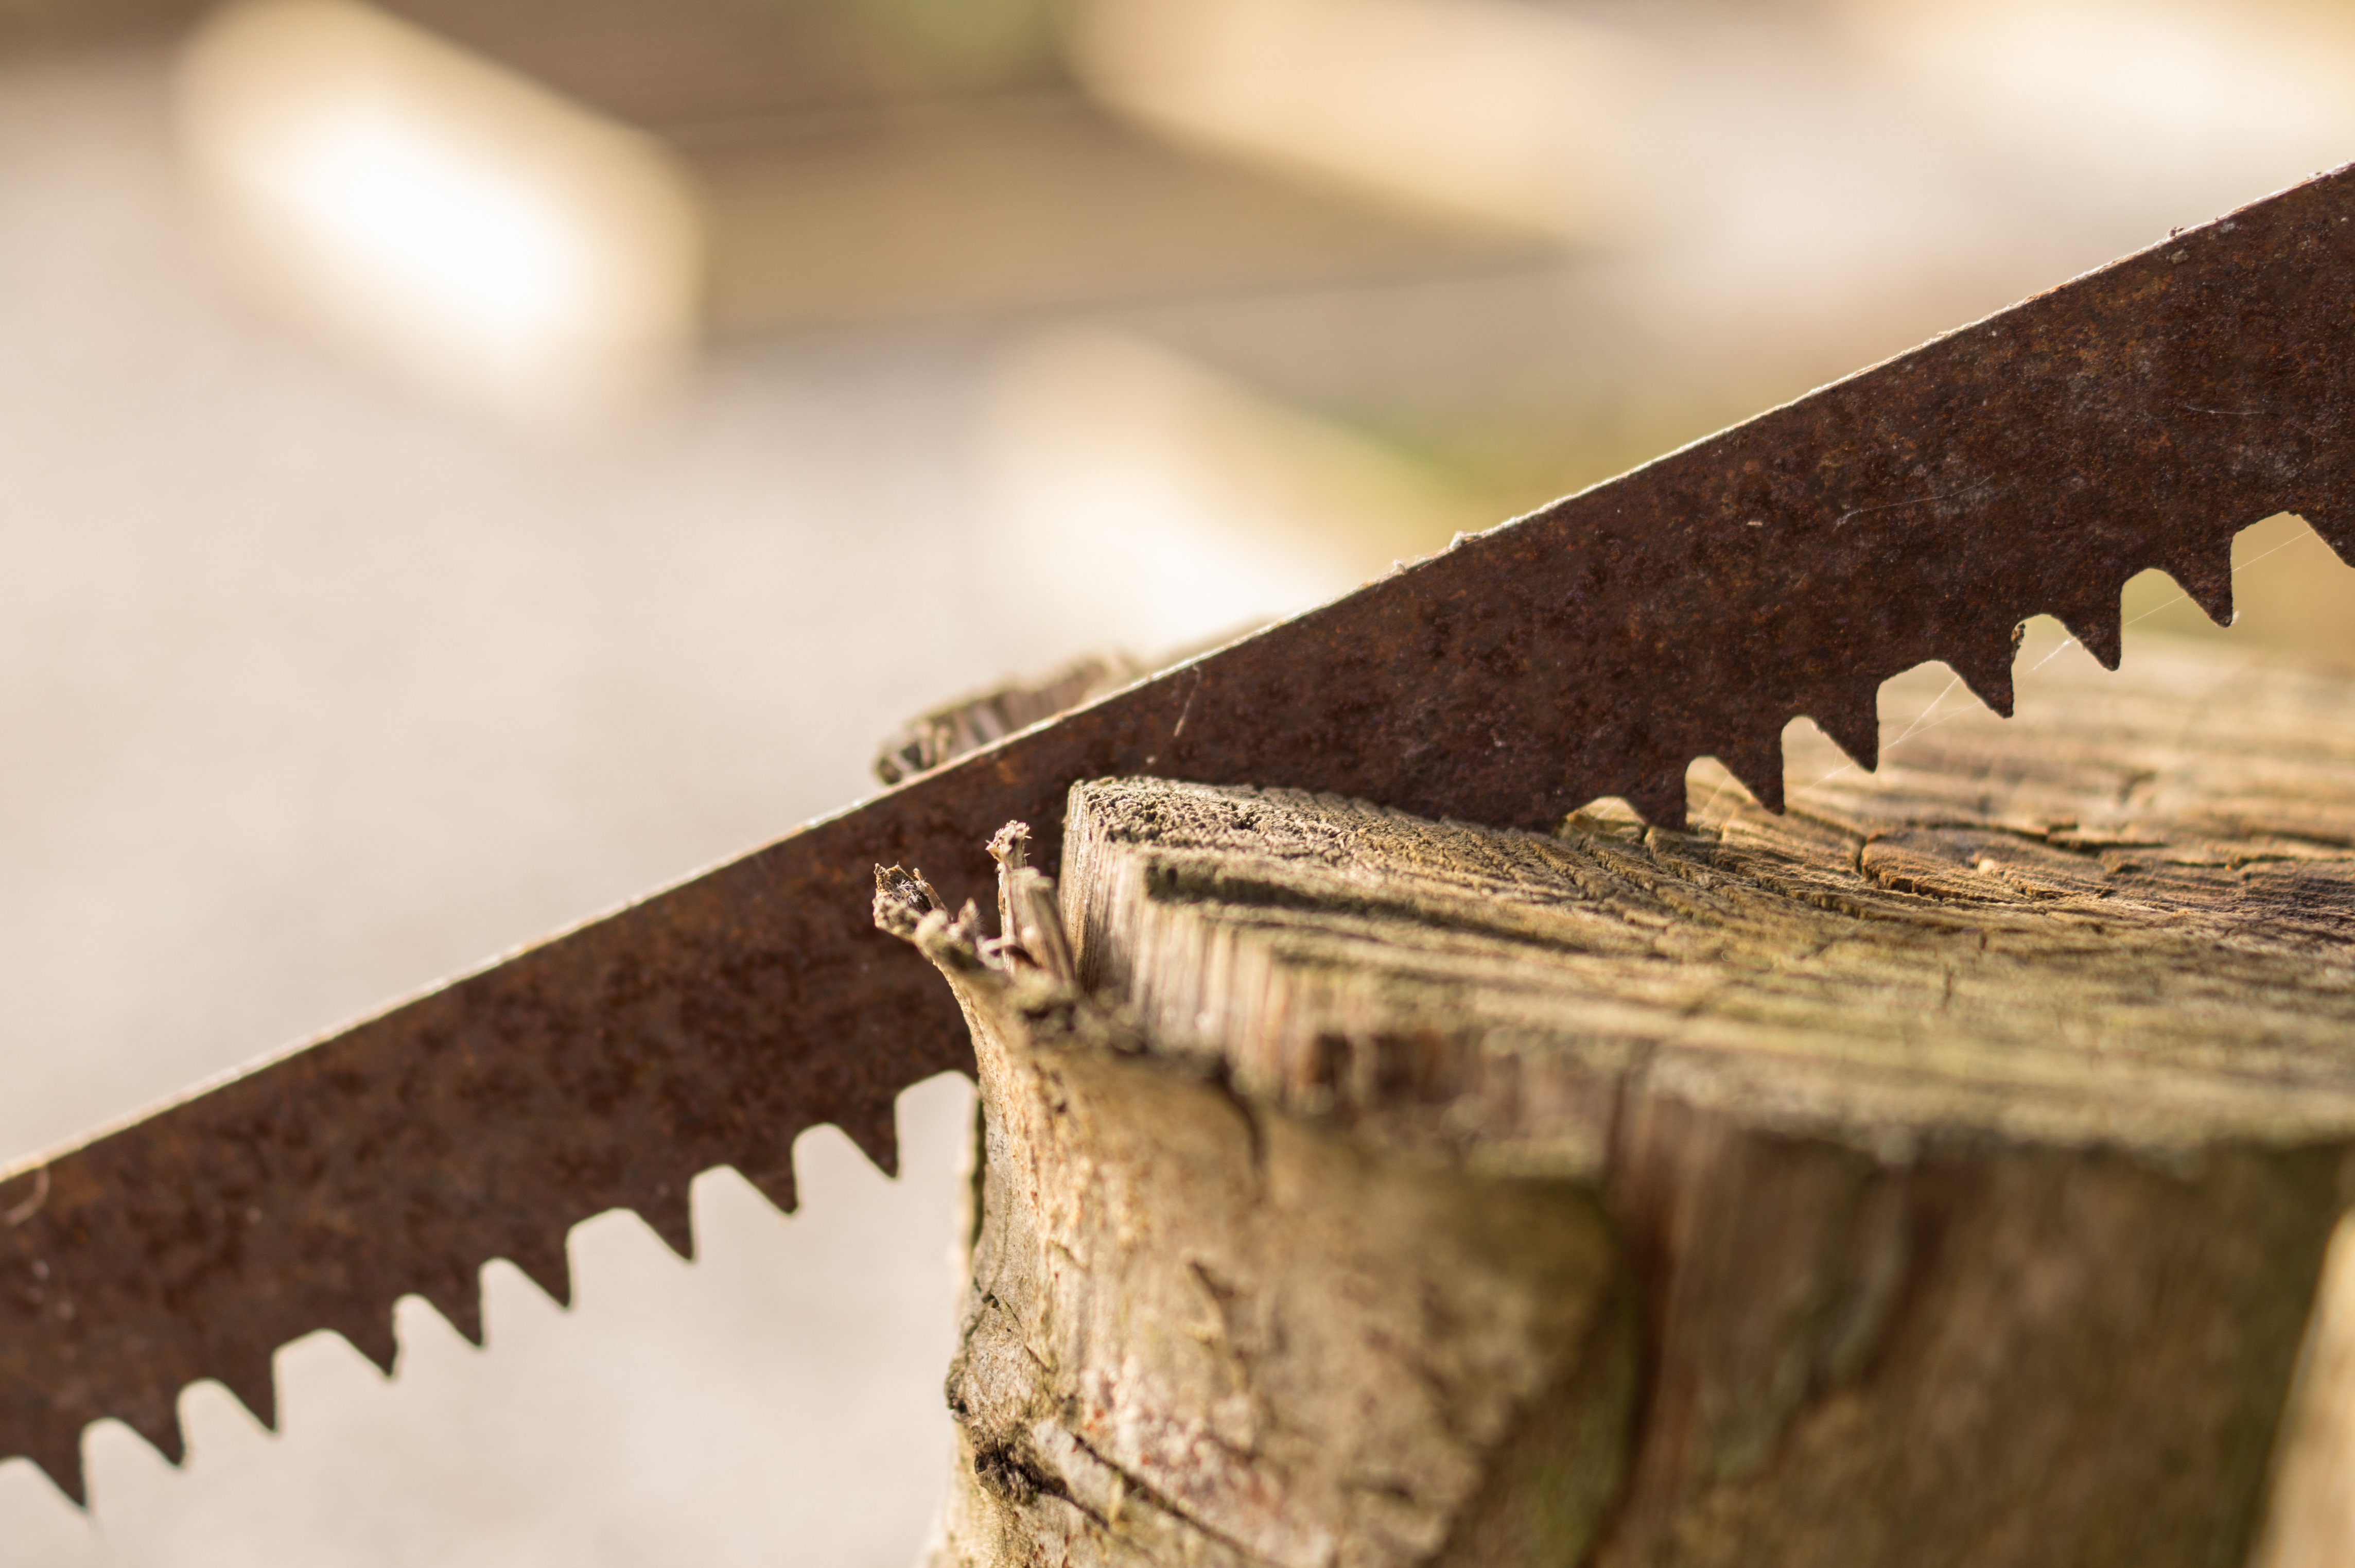
wing, wood, tool, saw, close up, forestry, carving, macro photography